Corned beef

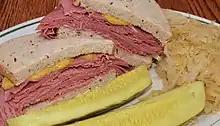
A corned beef sandwich served in a diner

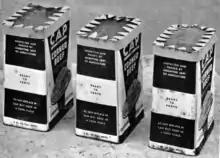
Canned corned beef produced in Argentina for export to New Zealand, 1946

Although the practise of curing beef existed across the globe since the period of classical antiquity, the industrial production of corned beef started in the British Isles during the British Agricultural Revolution. Corned beef sourced from cattle reared in Ireland and Scotland was used extensively for civilian and military consumption throughout the British Empire beginning from the 17th century onwards due to its non-perishable nature. Irish and Scottish corned beef was also sold to the French West Indies, where it was used to feed both settlers and slaves. Industrial processes in the British Isles for producing corned beef during the 17th century did not distinguish different cuts of beef beyond the tough and undesirable parts of the cow such as the beef shank and neck. Instead, the grading was done by sorting all cuts of beef by weight into "small beef", "cargo beef" and "best mess beef", with the first being considered the worst and the last the best. "Small beef" and "cargo beef" cuts were most commonly traded to the French, while "best mess beef" were frequently intended for sale and consumption in markets throughout the British Empire.